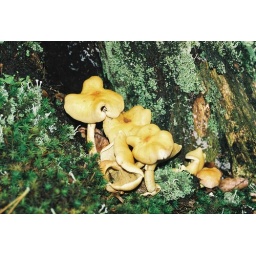
The array of fungi found on the forest floor in the autumn is truly bewildering.